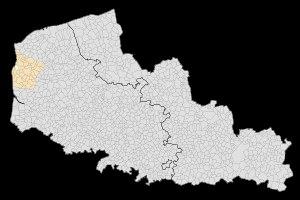
L'aire urbaine de Boulogne-sur-Mer est une aire urbaine française centrée sur l'unité urbaine de Boulogne-sur-Mer. Composée de 49 communes, elle comptait 133 062 habitants en 2012.